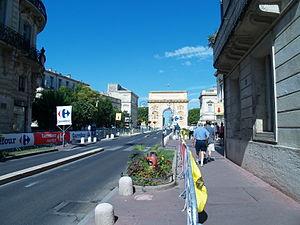
Rue Foch le matin du tour de France 2009.
La 4ᵉ étape du Tour de France 2009 a lieu le 7 juillet. Le parcours de 39 kilomètres est effectué dans l'ouest de l'agglomération de Montpellier en contre-la-montre par équipe. Il s'agit du premier contre-la-montre par équipes sur le Tour de France depuis la 4ᵉ étape du Tour 2005. L'équipe Astana s'est imposée et le maillot jaune reste sur les épaules de Fabian Cancellara.